Carling King

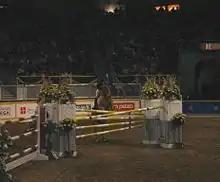
Kevin Babington and Carling King show jumping indoors

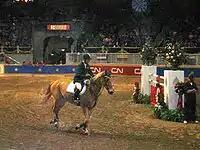
Kevin Babington and Carling King

Carling King (1991 – 16 February 2014) was a horse that was ridden by the Irish international showjumper Kevin Babington.